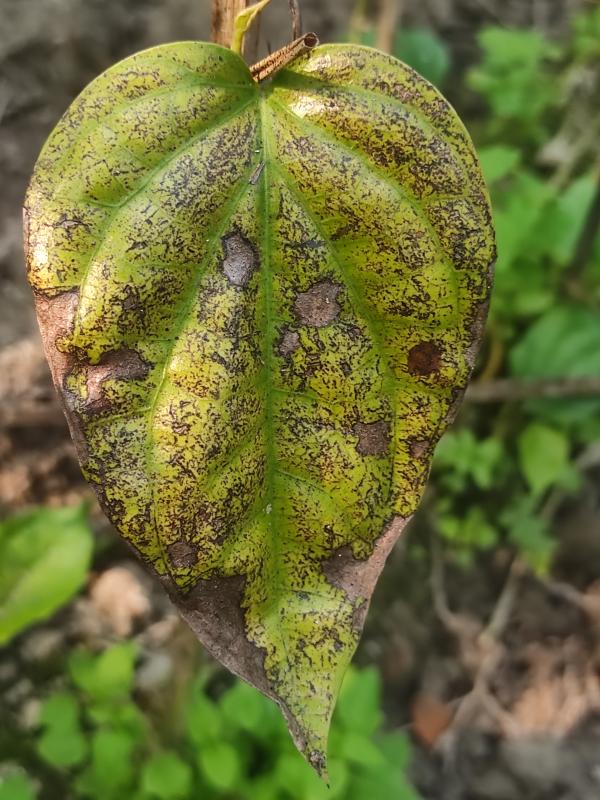
Label: Fungal_Brown_Spot_Disease